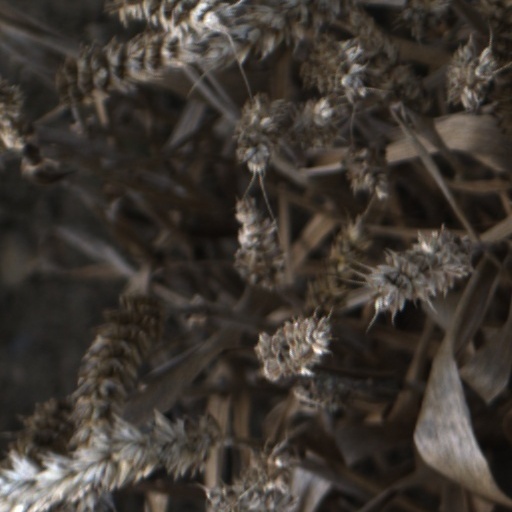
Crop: wheat